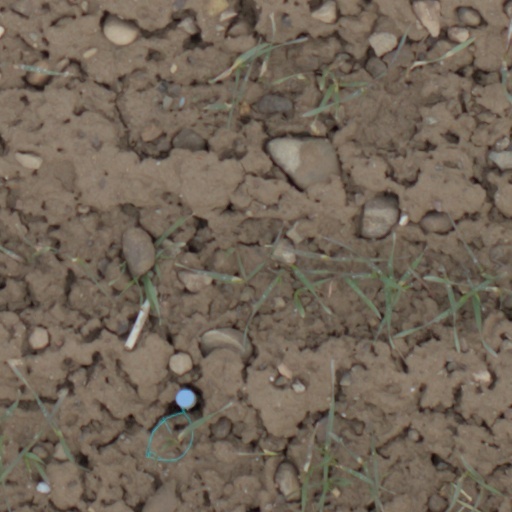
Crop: wheat